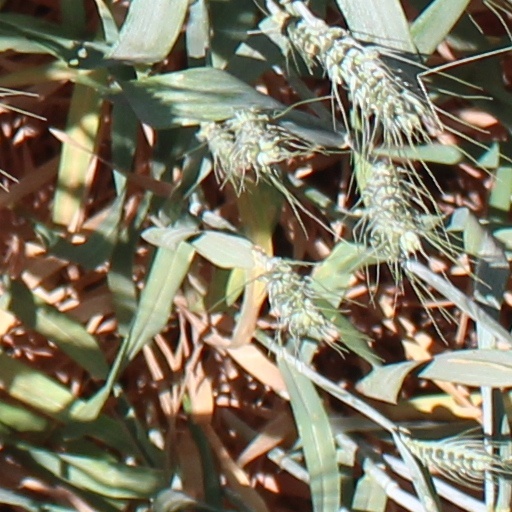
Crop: wheat